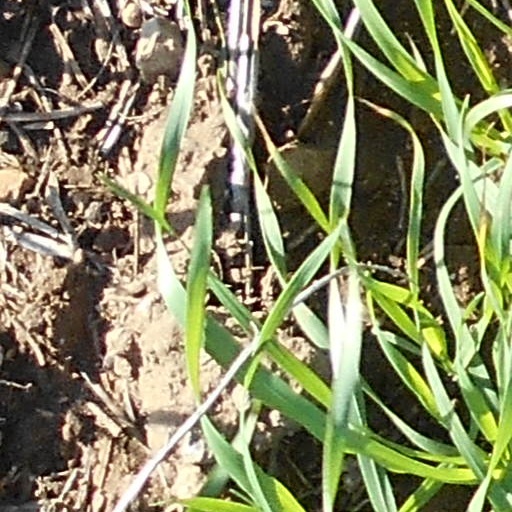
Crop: wheat